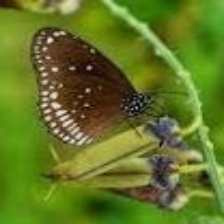
Species: BLUE SPOTTED CROW
Butterfly family (ImageNet category): monarch